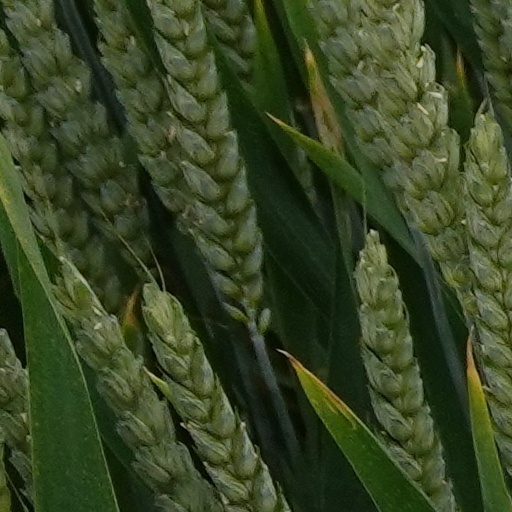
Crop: wheat